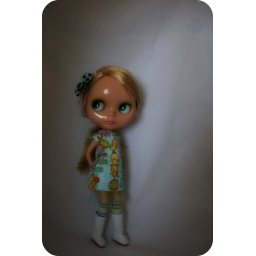
looking adorable as ever in her cute easter dress